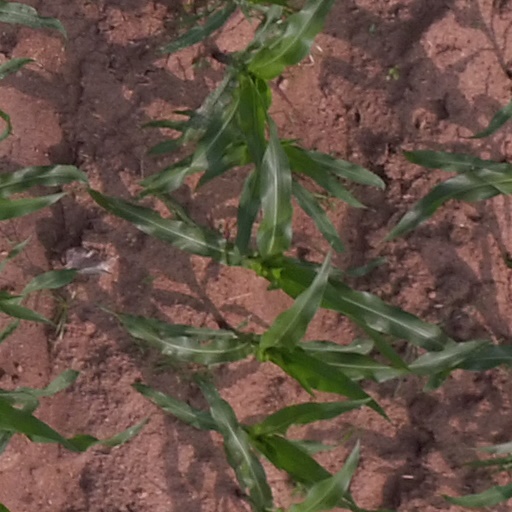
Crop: maize; corn